History of Tunisia

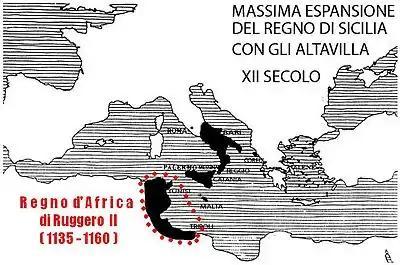
The "Kingdom of Africa" ("Regno d'Africa") pinpointed in red

Anarchy in Ifriqiya (Modern day Tunisia) made it a target for the Norman kingdom in Sicily, which between 1134 and 1148 seized Mahdia, Gabes, Sfax, and the island of Jerba.